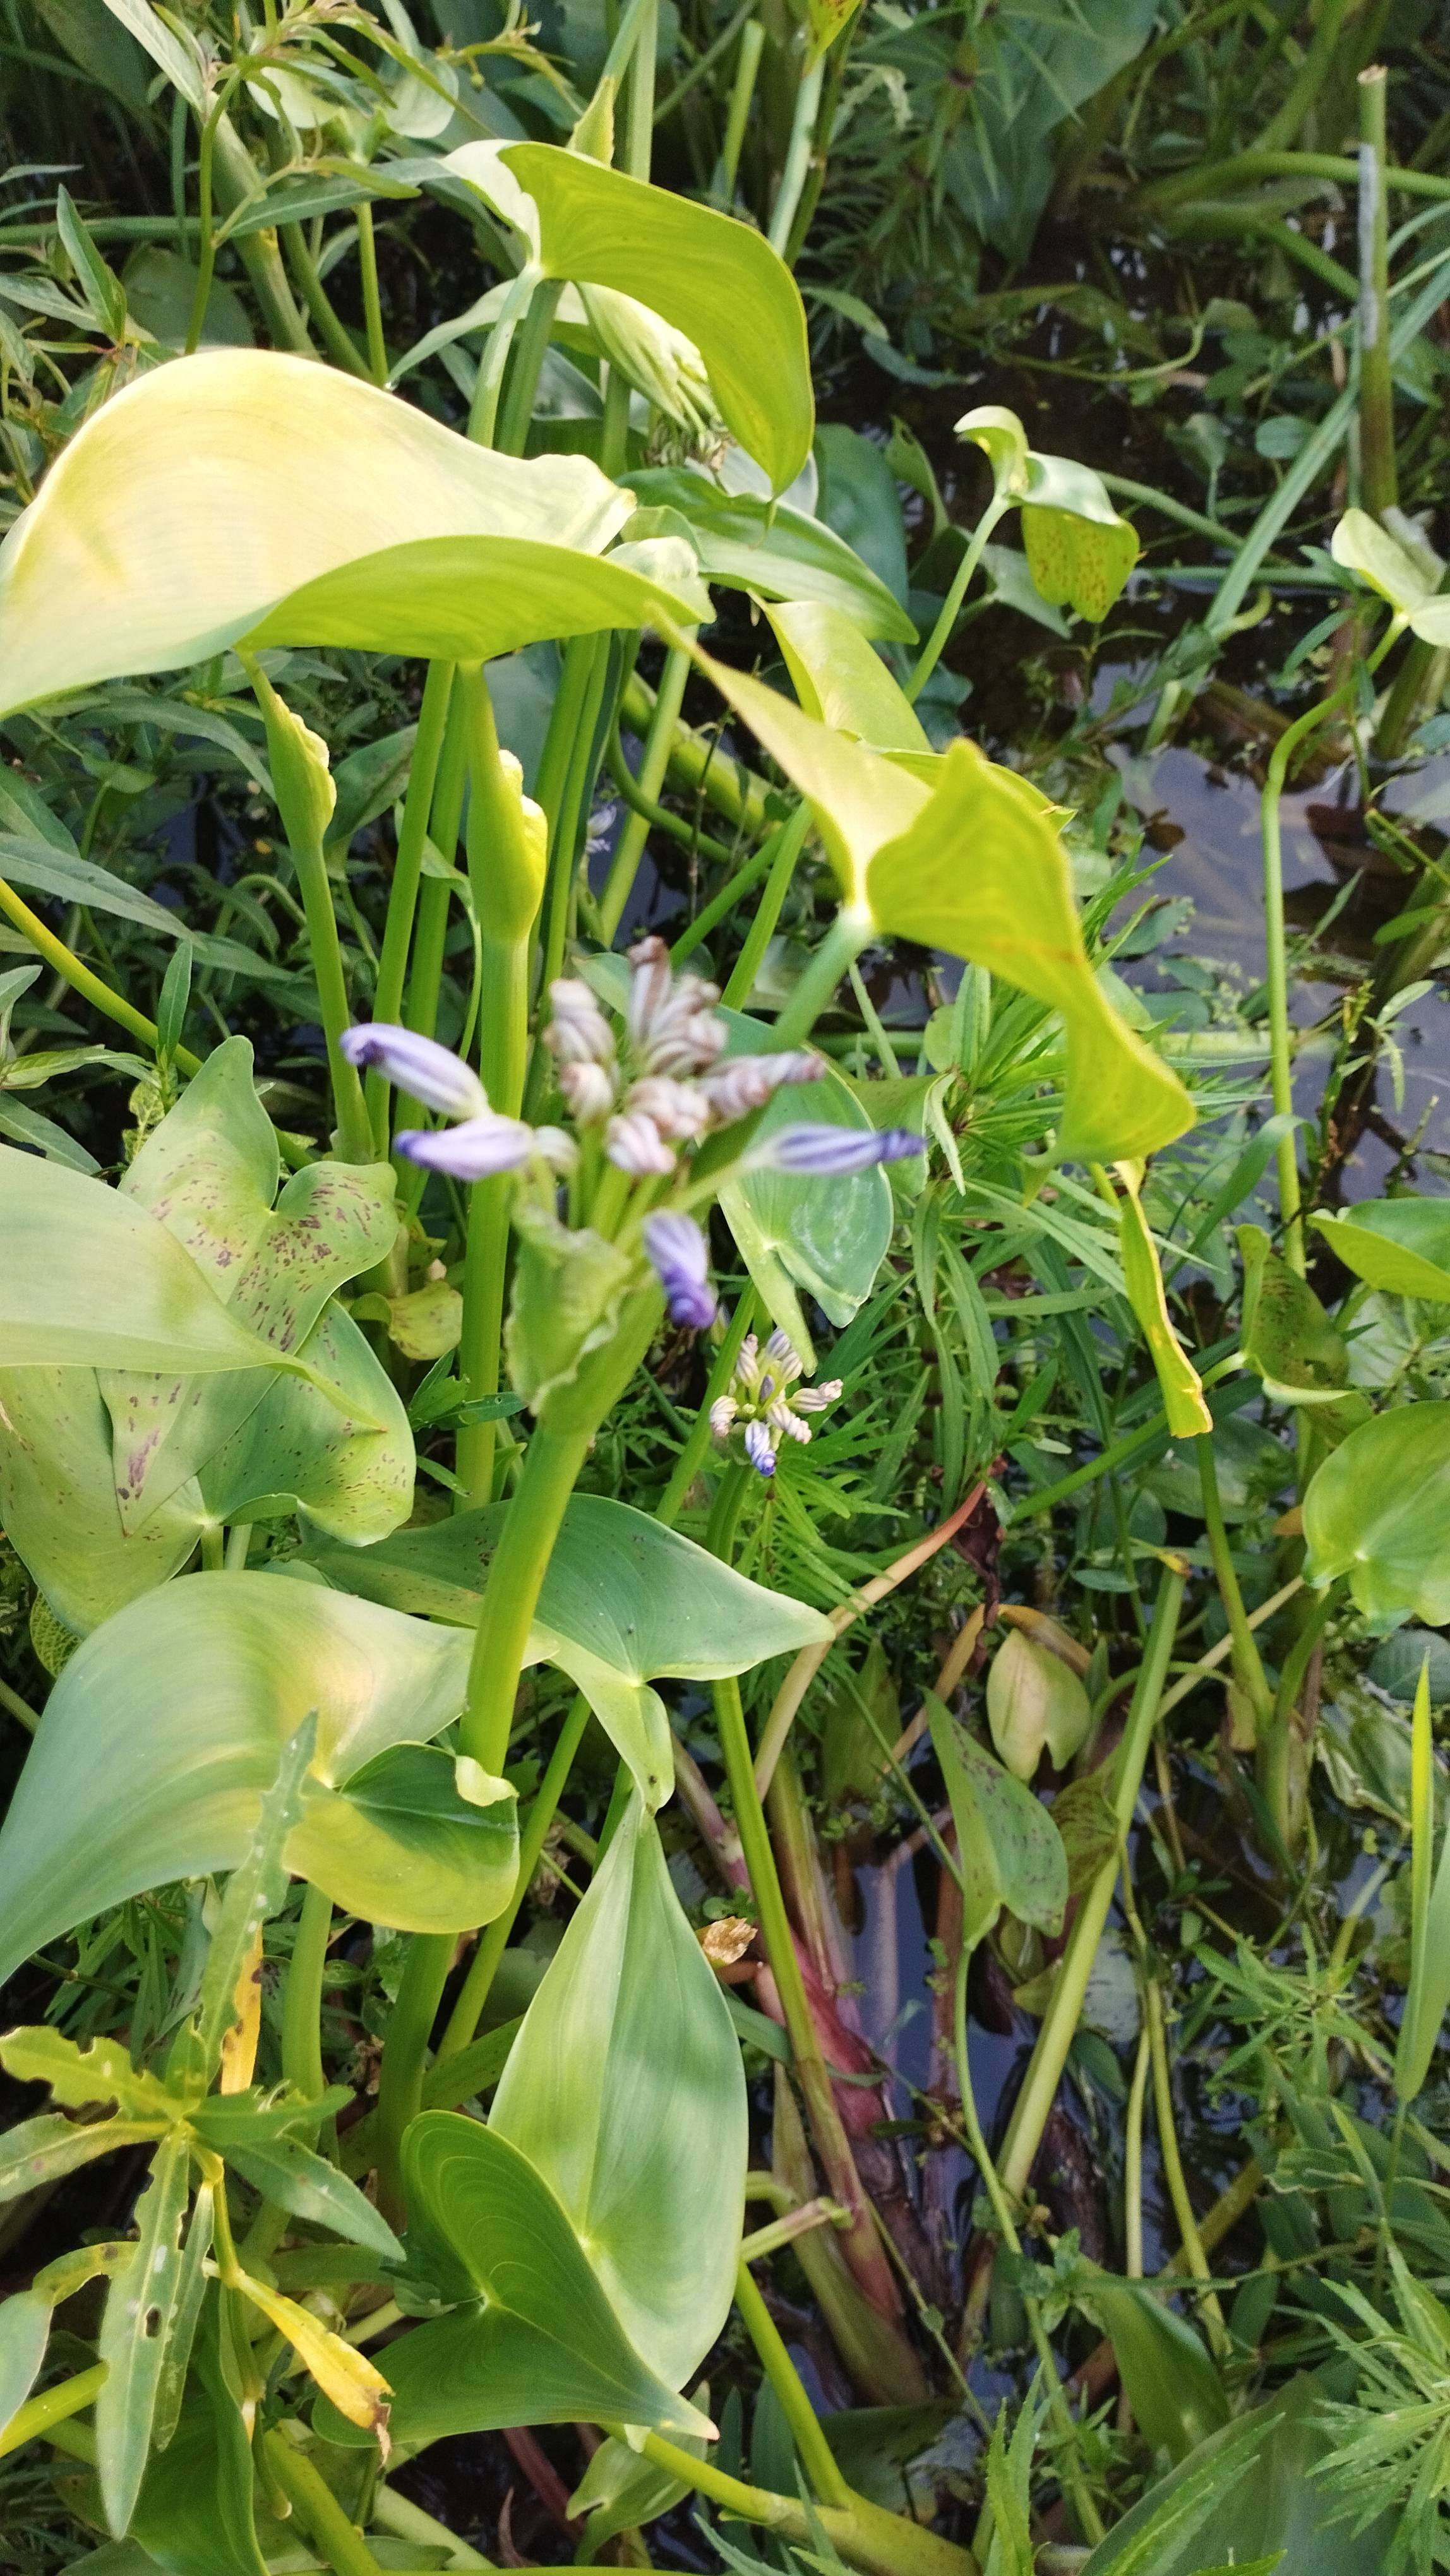
Species: Heartleaf False Pickerelweed (Monochoria korsakowii)